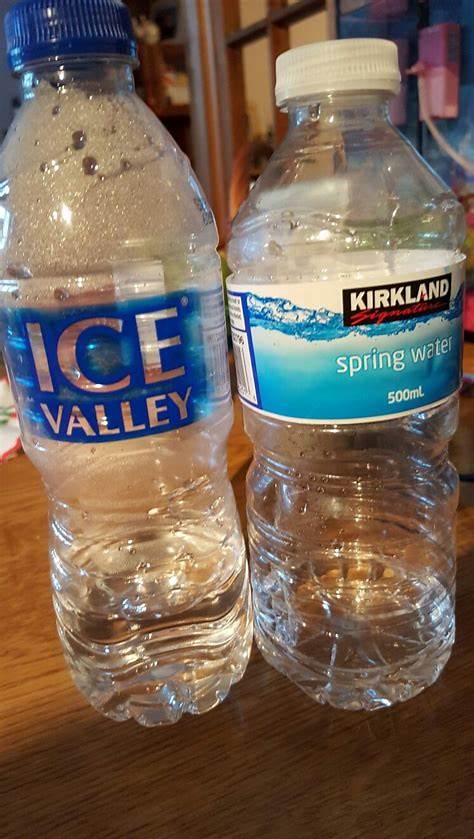
Waste category: plastic